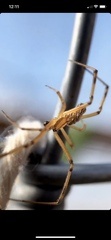
Species: Lactrodectus_hesperus